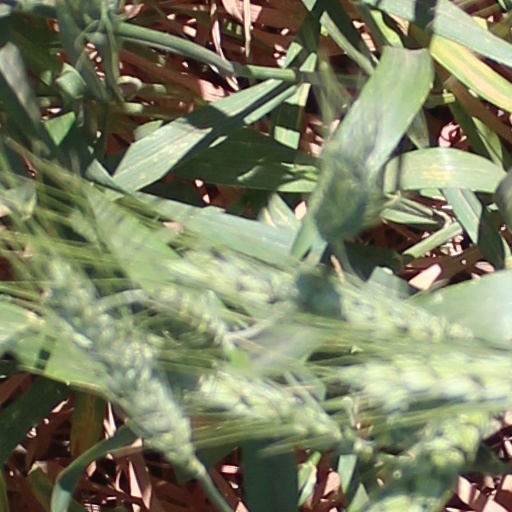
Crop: wheat